Howard Hall (University of Notre Dame)

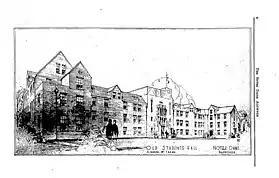
Original prospect plan by Kervick and Fagan, October 1924

Construction on Howard Hall began in September 1924 and was completed in the summer of 1925 as the first of three new freshman dorms built by president Walsh; Morrissey and Lyons Halls followed in the next few years. The construction of these dorms was a response to the high number of Notre Dame's collegiate students living off campus and the rapid increase in student population after World War I. The building of these dorms was assigned to the architecture firm of Francis W. Kervick (1883-1962) and Vincent F. Fagan (1898-1951), who were also professors at the Notre Dame department of architecture. Construction was contracted to Sollitt Construction.